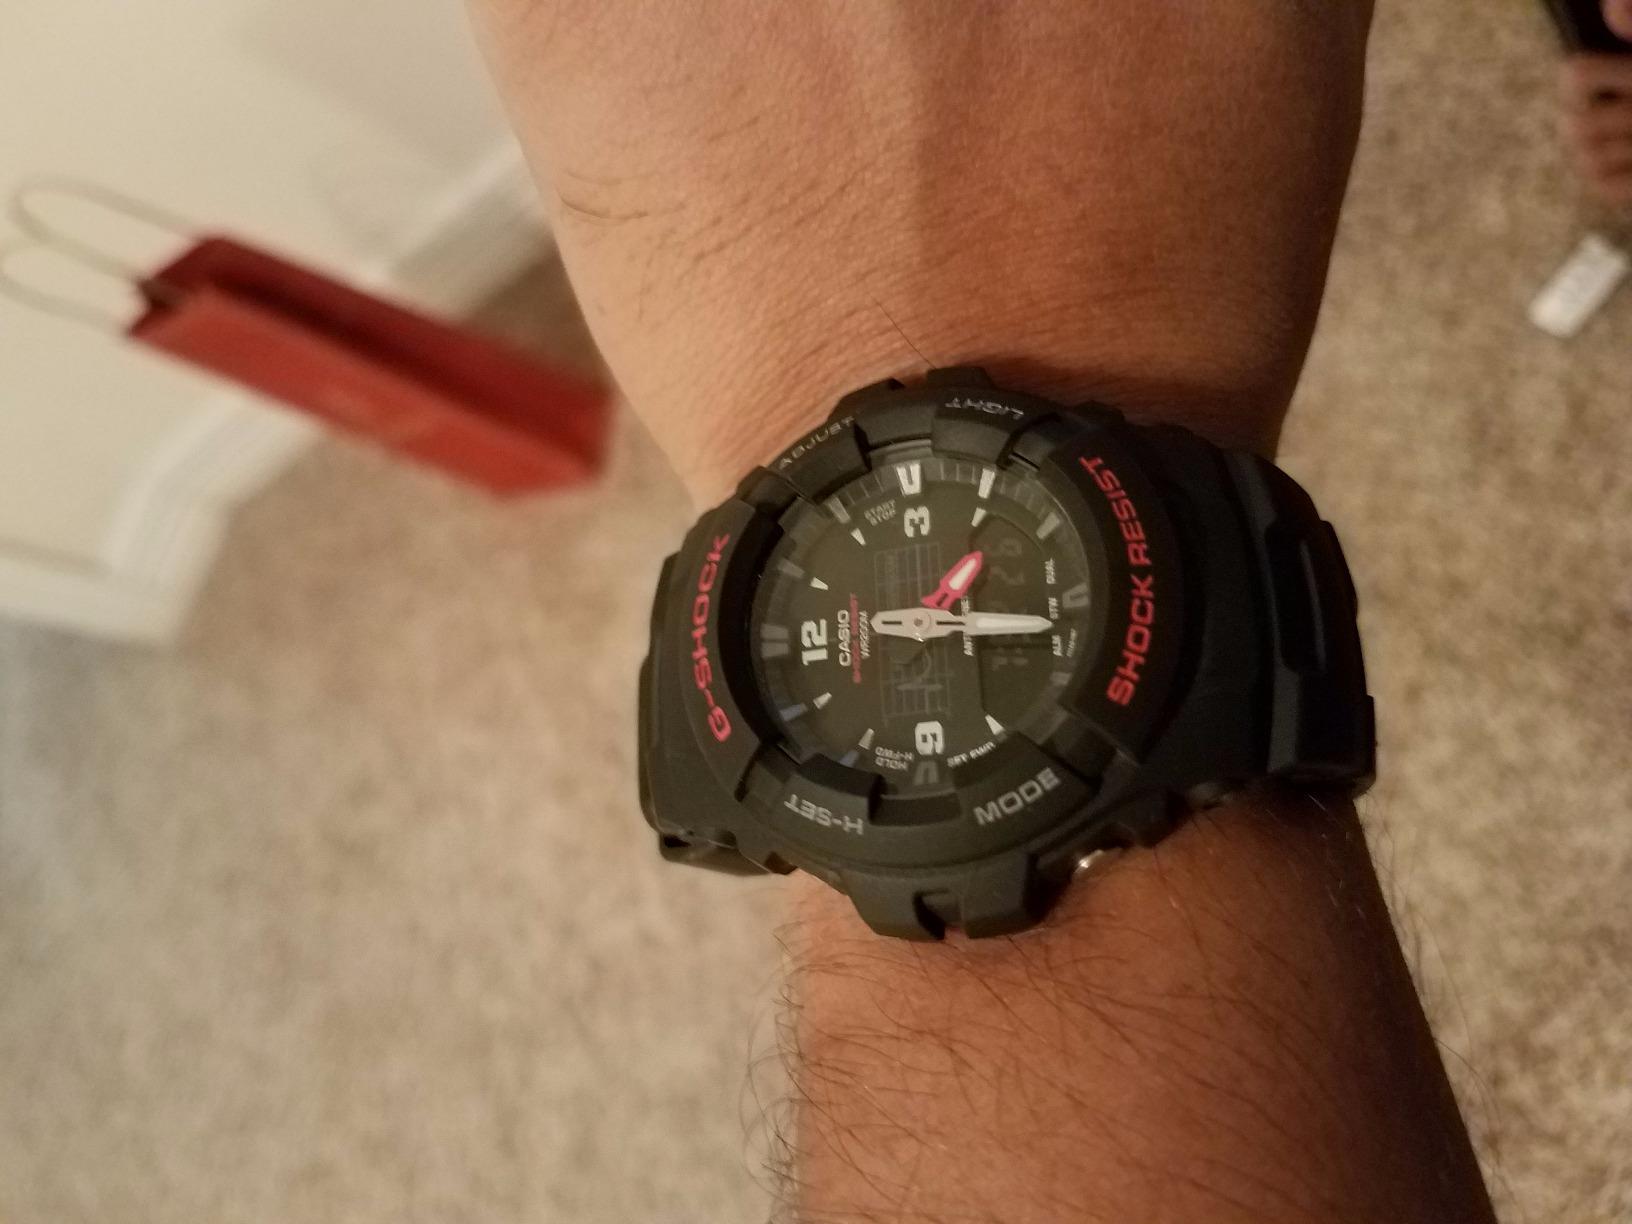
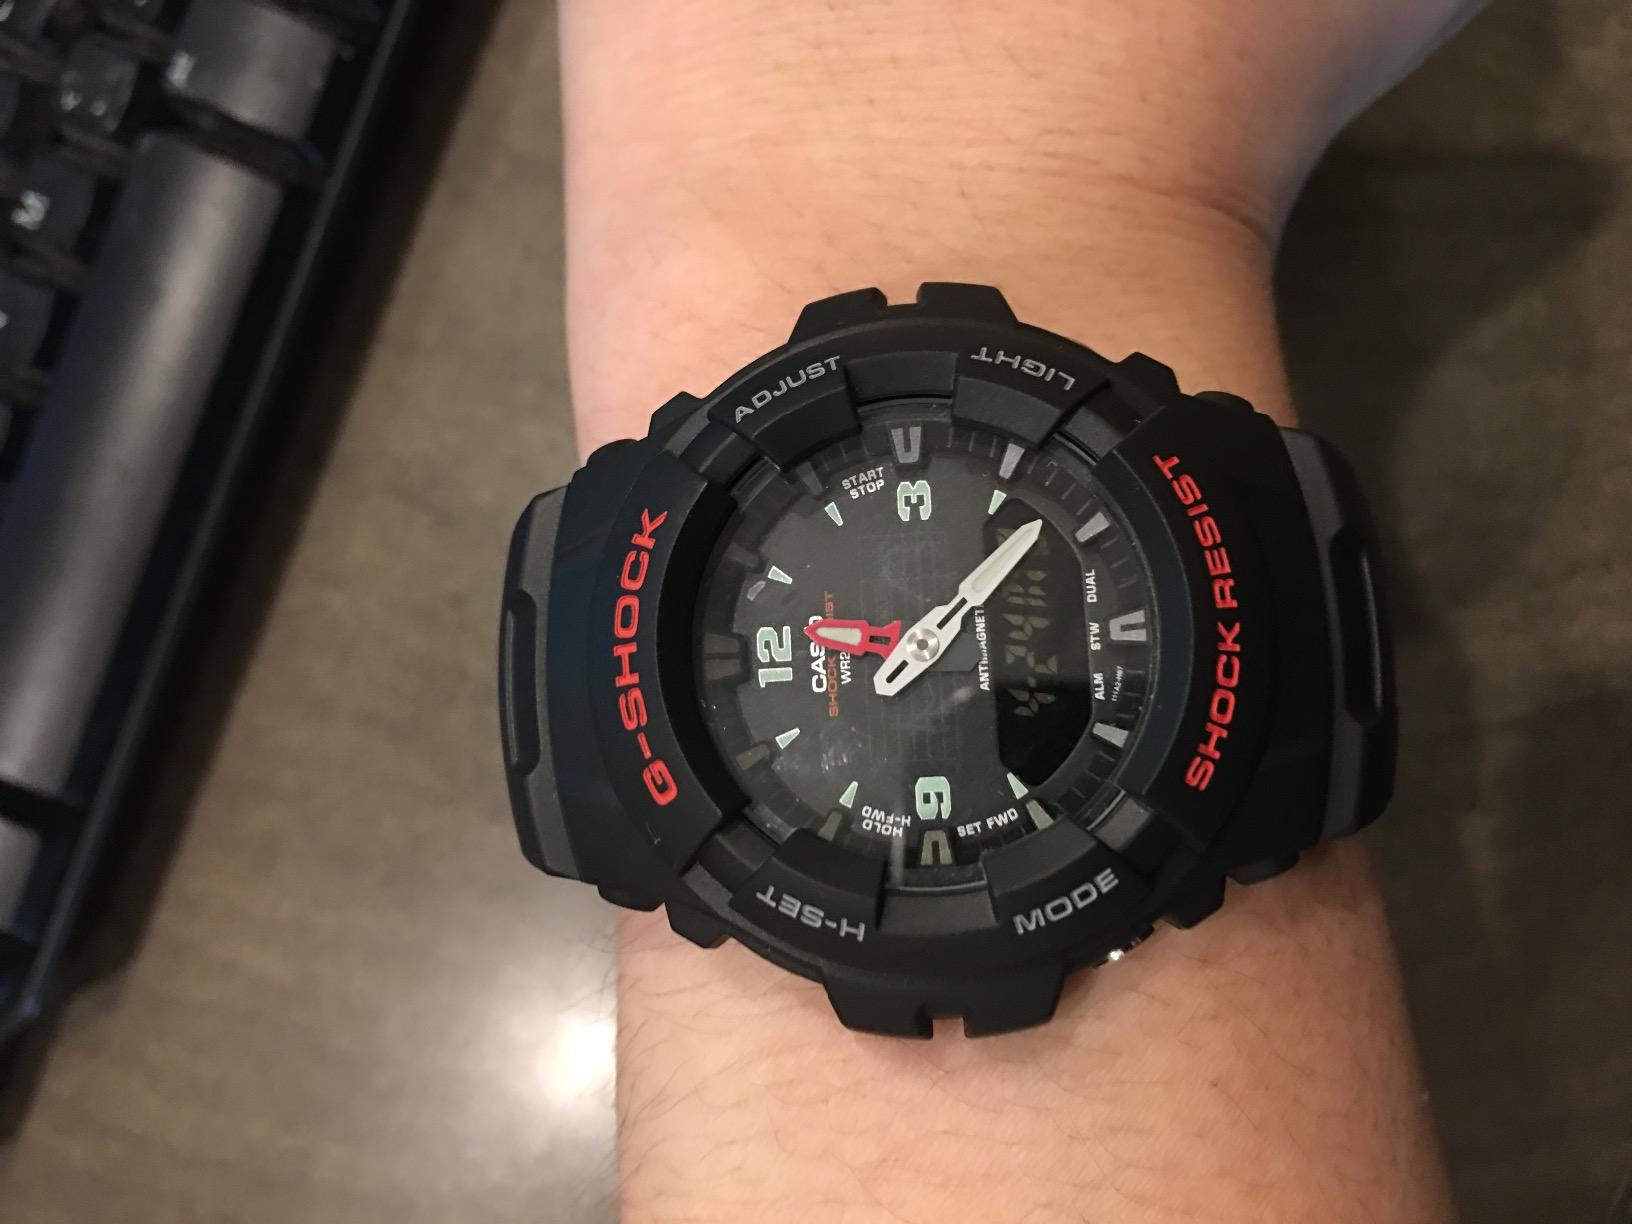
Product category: accessories_watch
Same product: yes